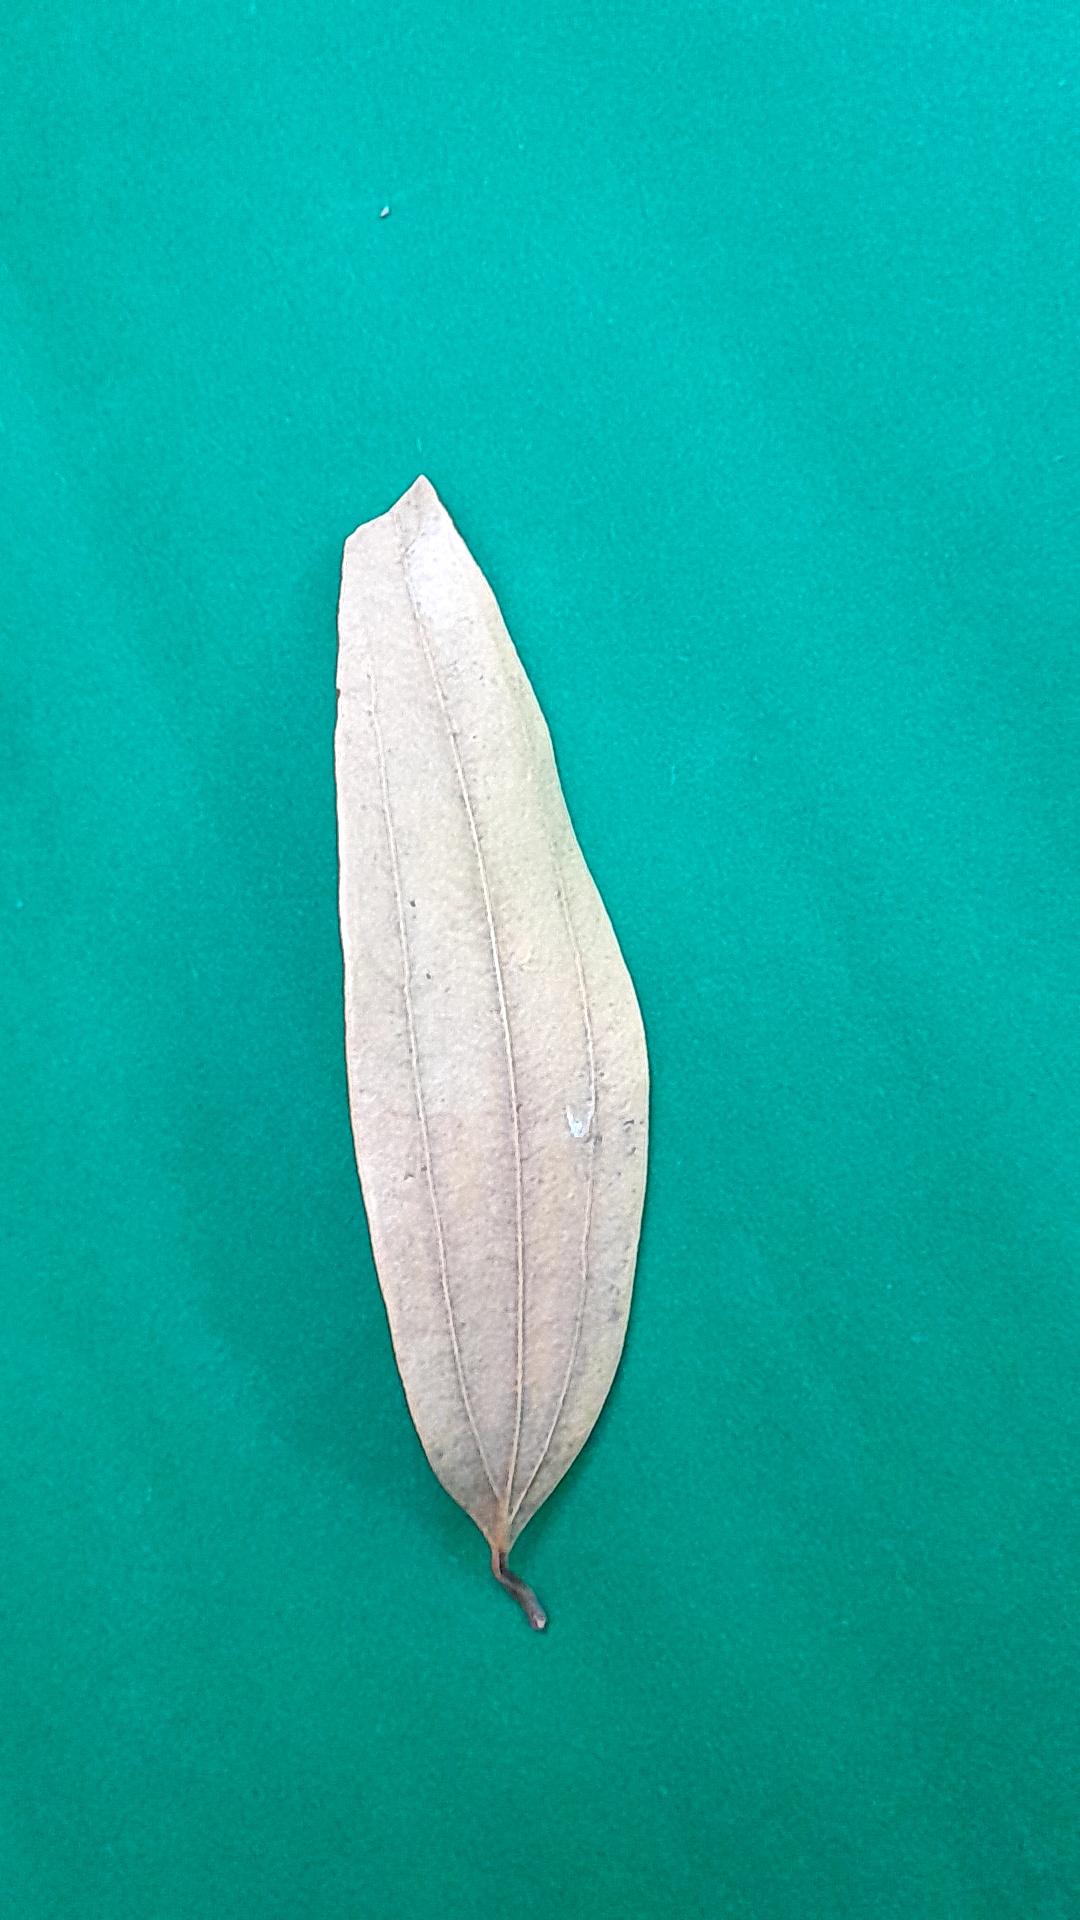
Label: Dry Leaf